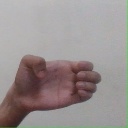
अक्षर: ख